Nan Marriott-Watson

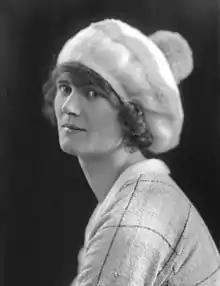
Marriott-Watson in 1922

Hannah Margaret Marriott-Watson (31 December 1899 – 28 August 1982), known professionally as Nan Marriott-Watson, was an English actress and dramatist. She appeared on Broadway.